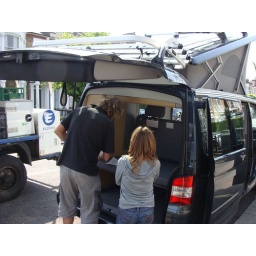
in the tail gate is where the folding chairs are stored. the table goes in the sliding door. crazy.